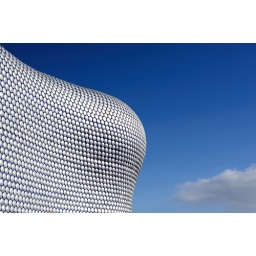
The Selfridge's building in Bull Ring set against a blue sky